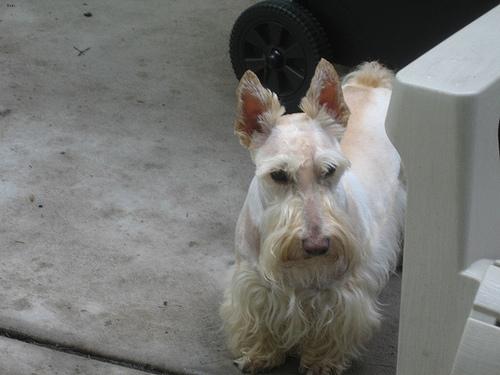
Breed: scottish terrier